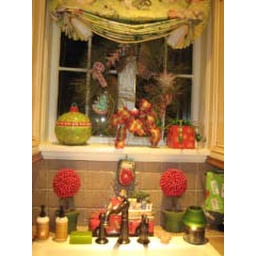
Even the kitchen sink is thrown in for the holiday celebration!